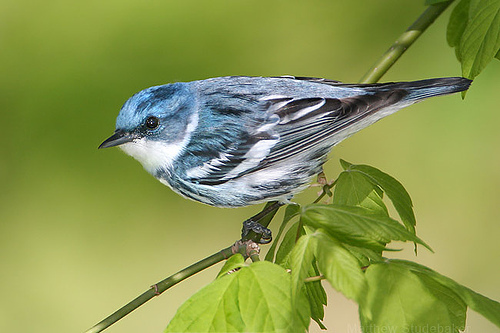
the bird has a black eyering, white breast and blue belly as well as small bill.
this is a small round bird with blue colors and a small beak.
small blue white an black bird with long black tarsus and small black beakthe bird has a blue striped belly, wings, head and tail.
this bird is blue with white wing bars and a black bill.
this small bird has a long black bill with a turquoise colored head, coverts and wingbars.
the bird has a small black bill, striped blue wingbars and a white throat.
this bird is blue with a white throat, grey and white wings and a pointy beak.
there is bright blue patterns across the top portion of the body leading to black stripes along the short tail.
this particular bird has a belly that is white and black
Species: Cerulean Warbler